Phosphetene

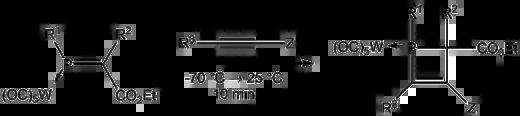
1,2-dihydrophosphetes formed from [2 + 2] cycloaddition of phosphaalkenes and alkynes by Mathey "et al". (1990). (R = R = Me / R = Ph, R = Me / R = Ph, R = COEt) (R = Me, Z = NEt or R = H, Z = OEt)

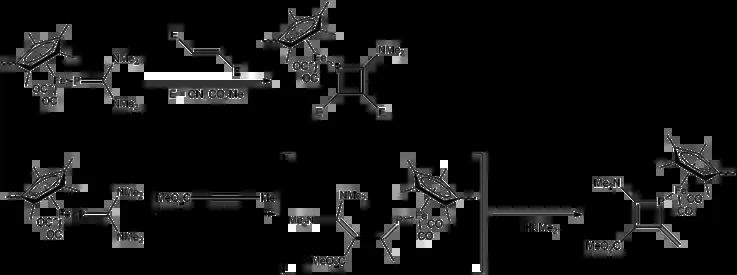
The versatility of the reaction between a metallo-phosphaalkene complex and an alkene or an alkyne. (Boese "et al"., 1994)

Niecke "et al". (1994) reacted three equivalents of iminophosphoranes with a diyne, which resulted in a 1,2-dihydrophosphete attached to a diphosphole ring, with the formation of intermediate diphosphetene compounds.